United States Courthouse (Des Moines)

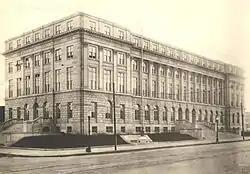
1929 photograph of the United States Courthouse.

The United States Courthouse, located in Des Moines, Iowa, is the headquarters for the United States District Court for the Southern District of Iowa. It is part of the Civic Center Historic District that was listed on the National Register of Historic Places in 1988.